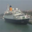
Label: ship